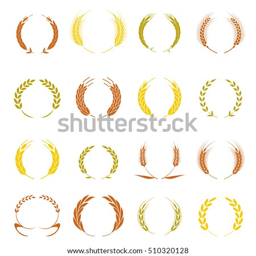
gold laurel wreath - a symbol of the winner .